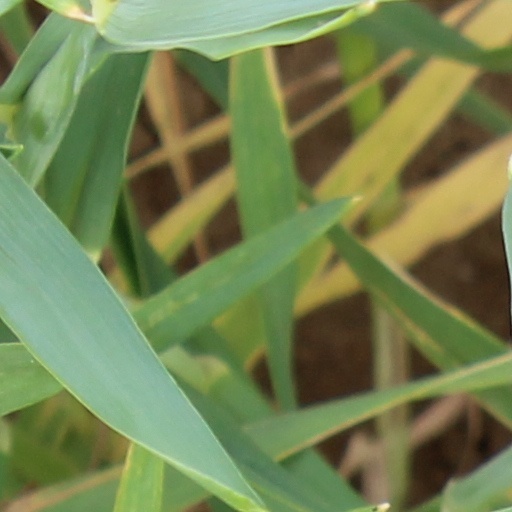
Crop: wheat